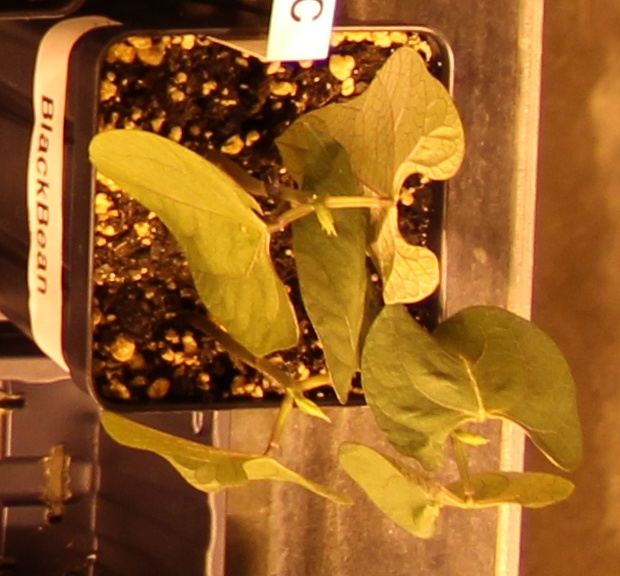
Label: Blackbean